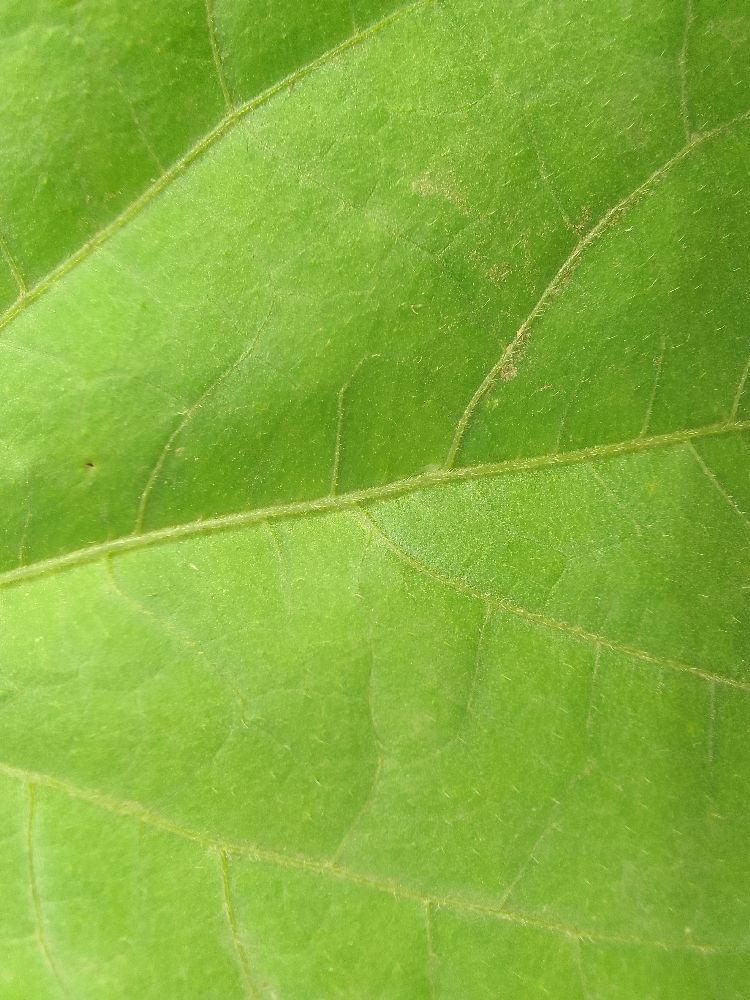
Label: healthy